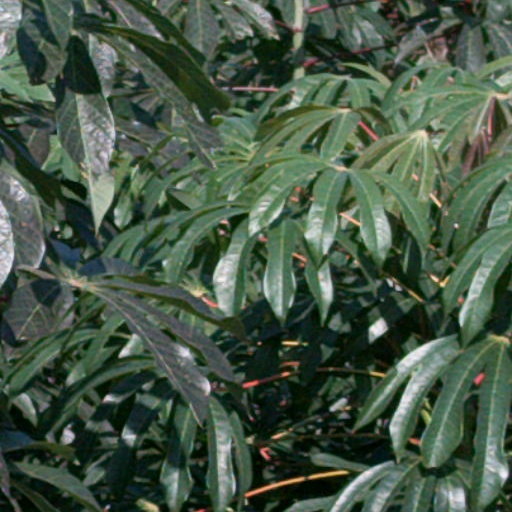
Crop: cassava